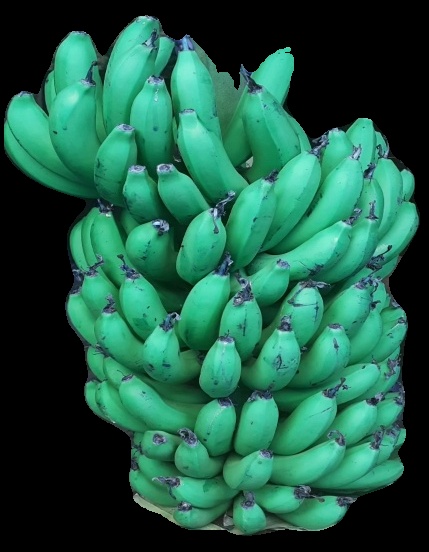
Variety: pachbale
Grade: grade1